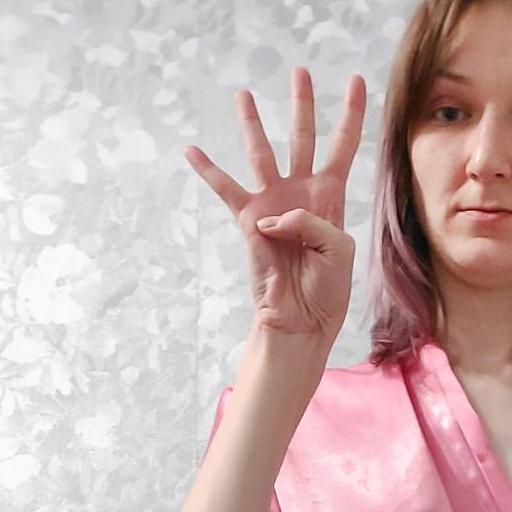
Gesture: four